Moderus Beta (modernized tram)

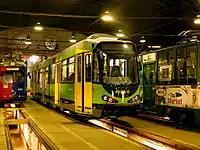
Düwag M8C in Elbląg

The vehicle was based on the three-section, bidirectional Stadtbahnwagen M/N tram, produced between 1978 and 1986. A total of 76 such trams were built, with 54 for Dortmund and 22 for Kassel.